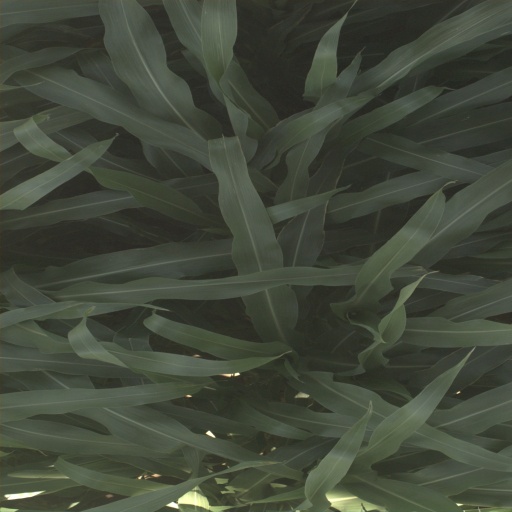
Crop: sorghum